Walls of Philip IV

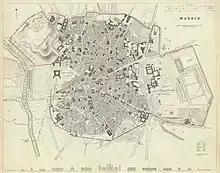
Madrid with its walls (red line) in 1831.

The Walls of Felipe IV surrounded the city of Madrid between 1625 and 1868. Philip IV ordered their construction to replace the earlier Walls of Philip II and the Walls del Arrabal, which had already been surpassed by the growth of population of Madrid. These were not defensive walls, but essentially served fiscal and surveillance purposes: to control the access of goods to the city, ensure the collection of taxes, and to monitor who went in and out of Madrid. The materials used for construction were brick, mortar and compacted earth.